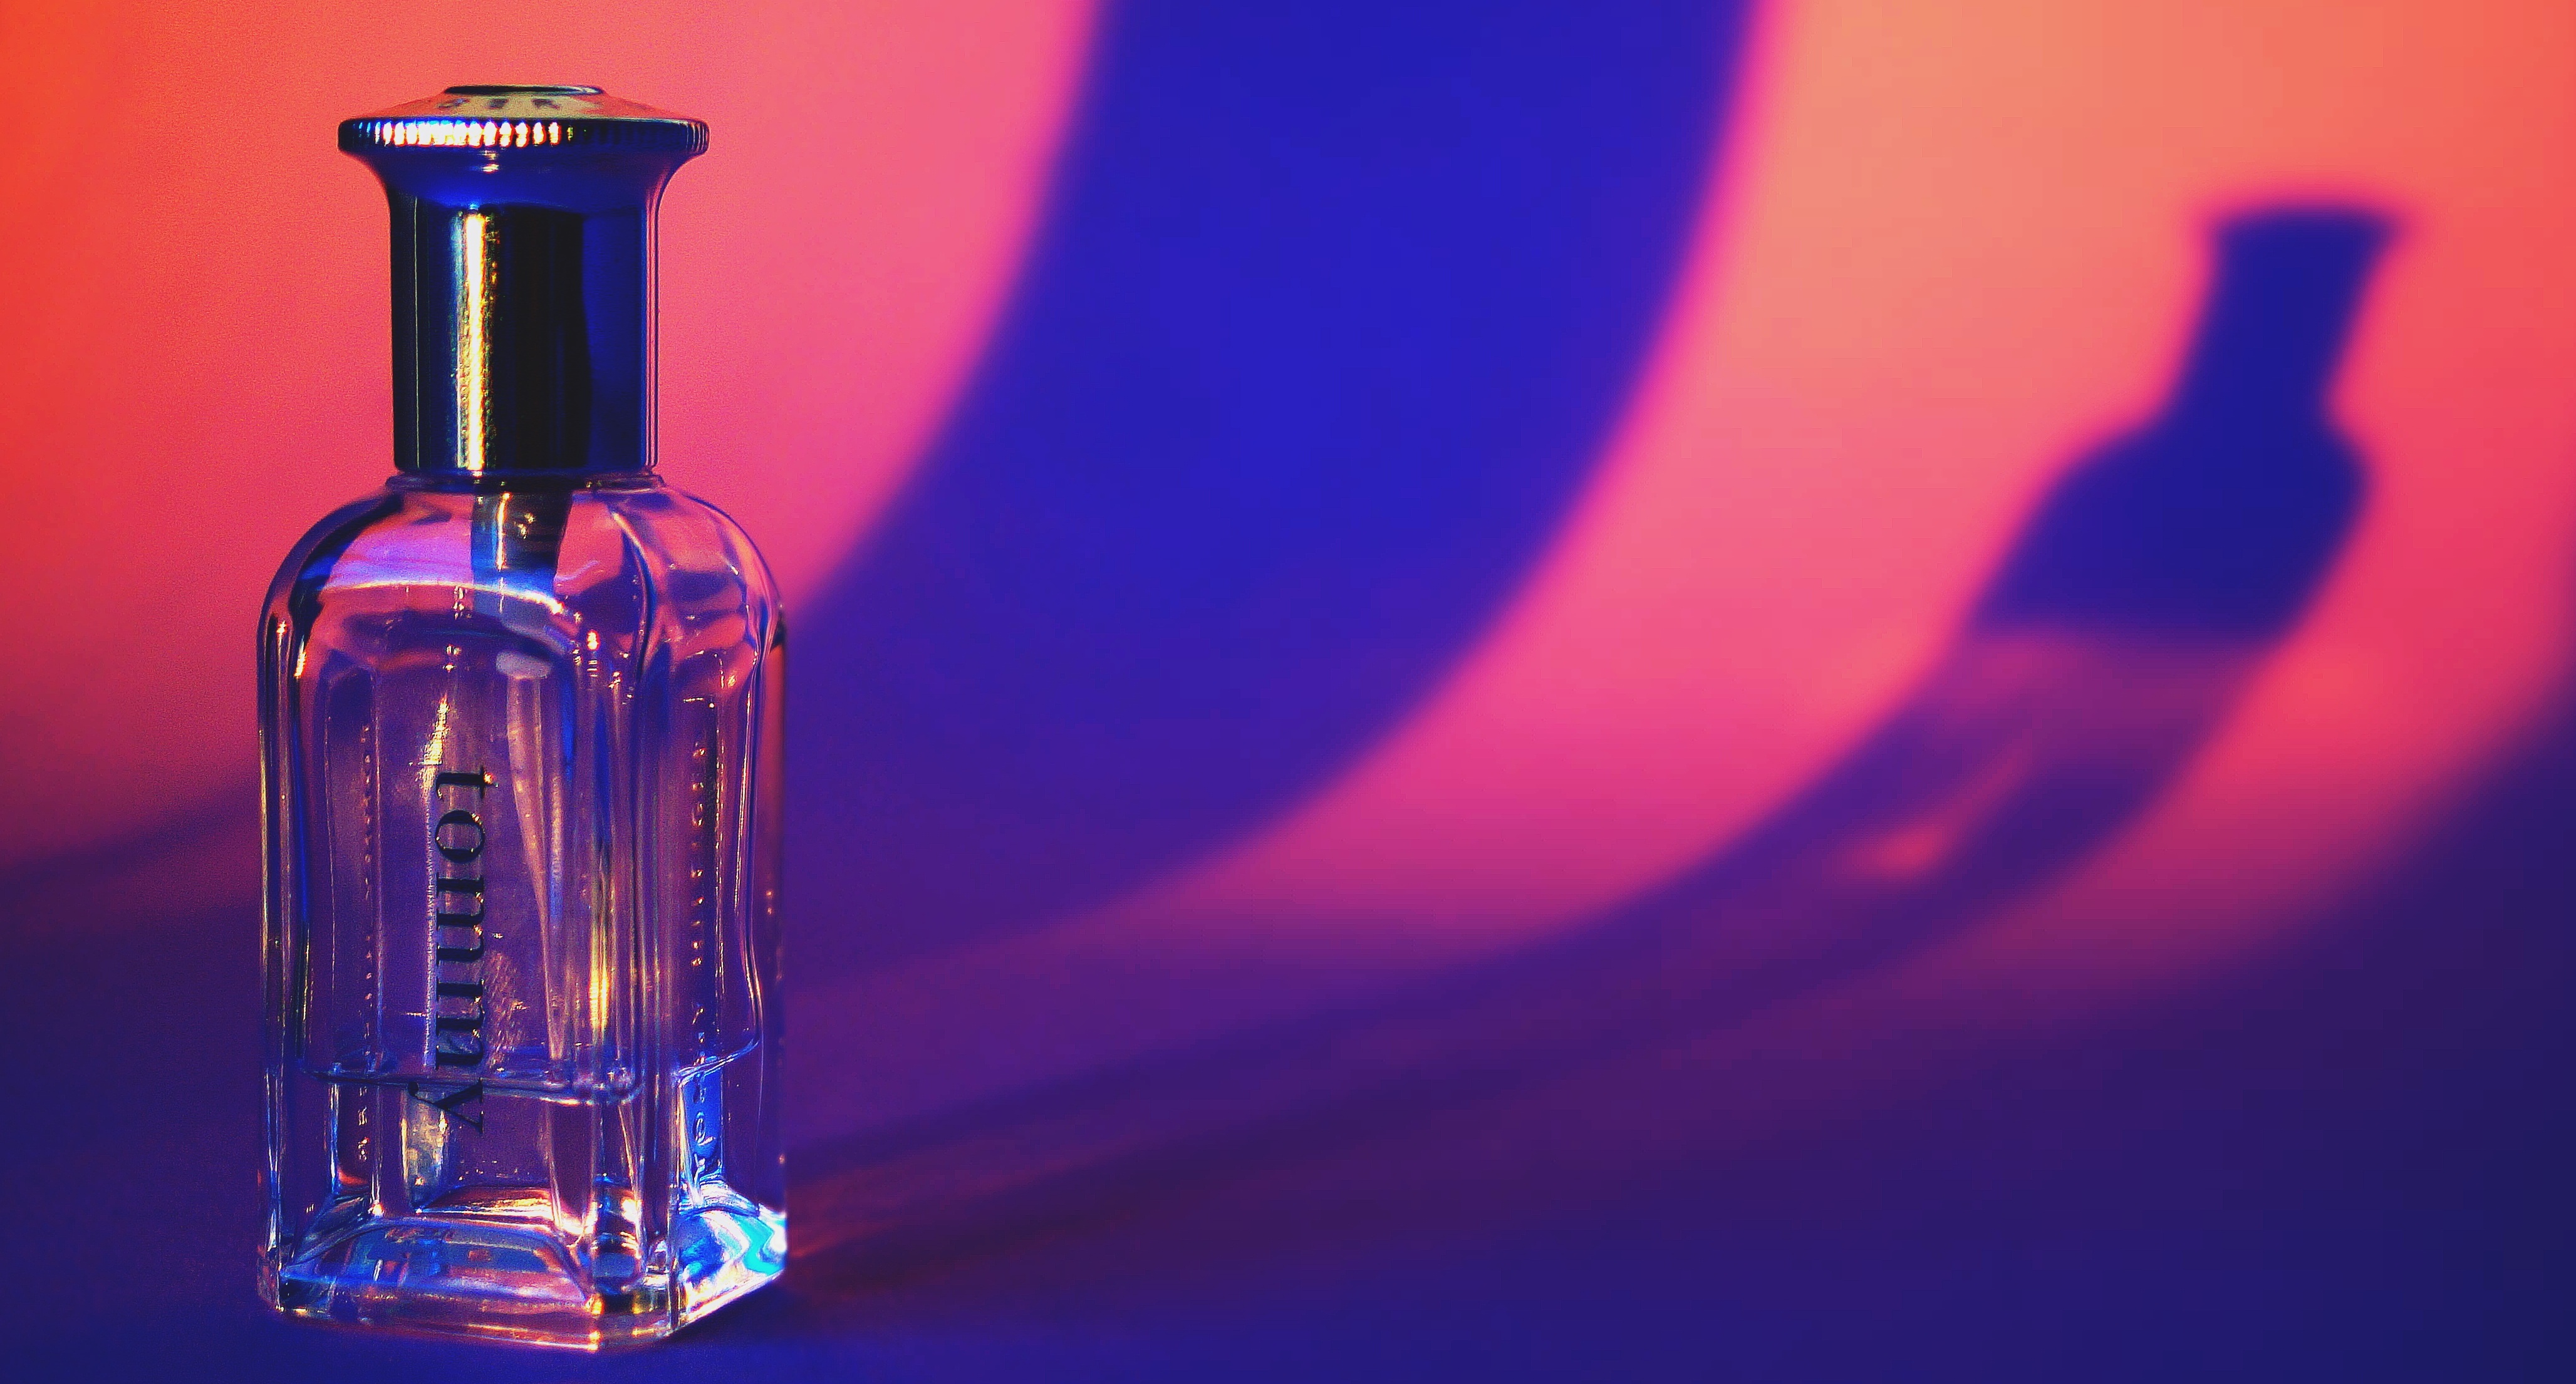
light, blur, glass, advertising, reflection, colourful, color, drink, fashion, bottle, blue, colorful, glass bottle, art, creativity, design, bright, liqueur, shape, perfume, close up view, distilled beverage, drinkware, photographic composition